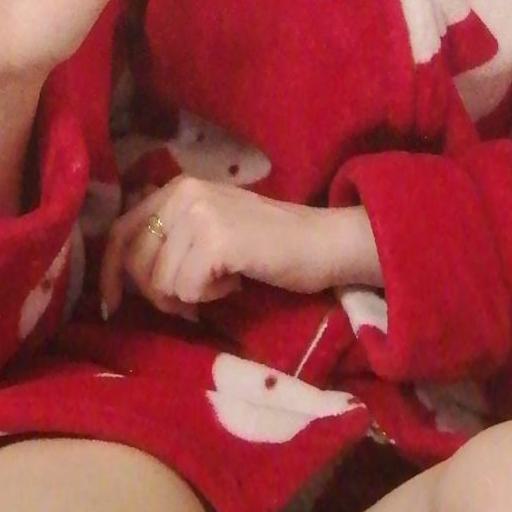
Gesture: no_gesture